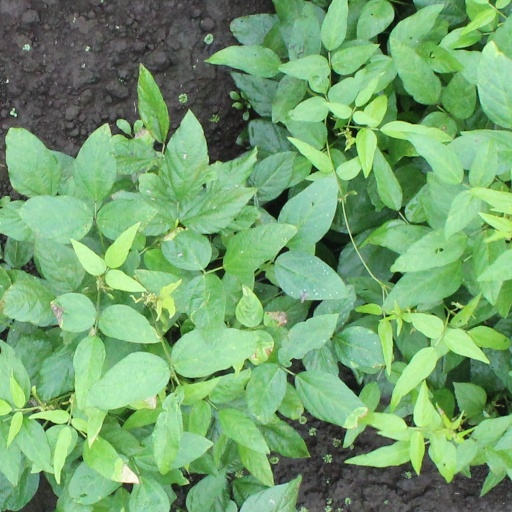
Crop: soybean